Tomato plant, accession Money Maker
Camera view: horizontal (90 deg, fisheye); turntable rotation: 210 degrees
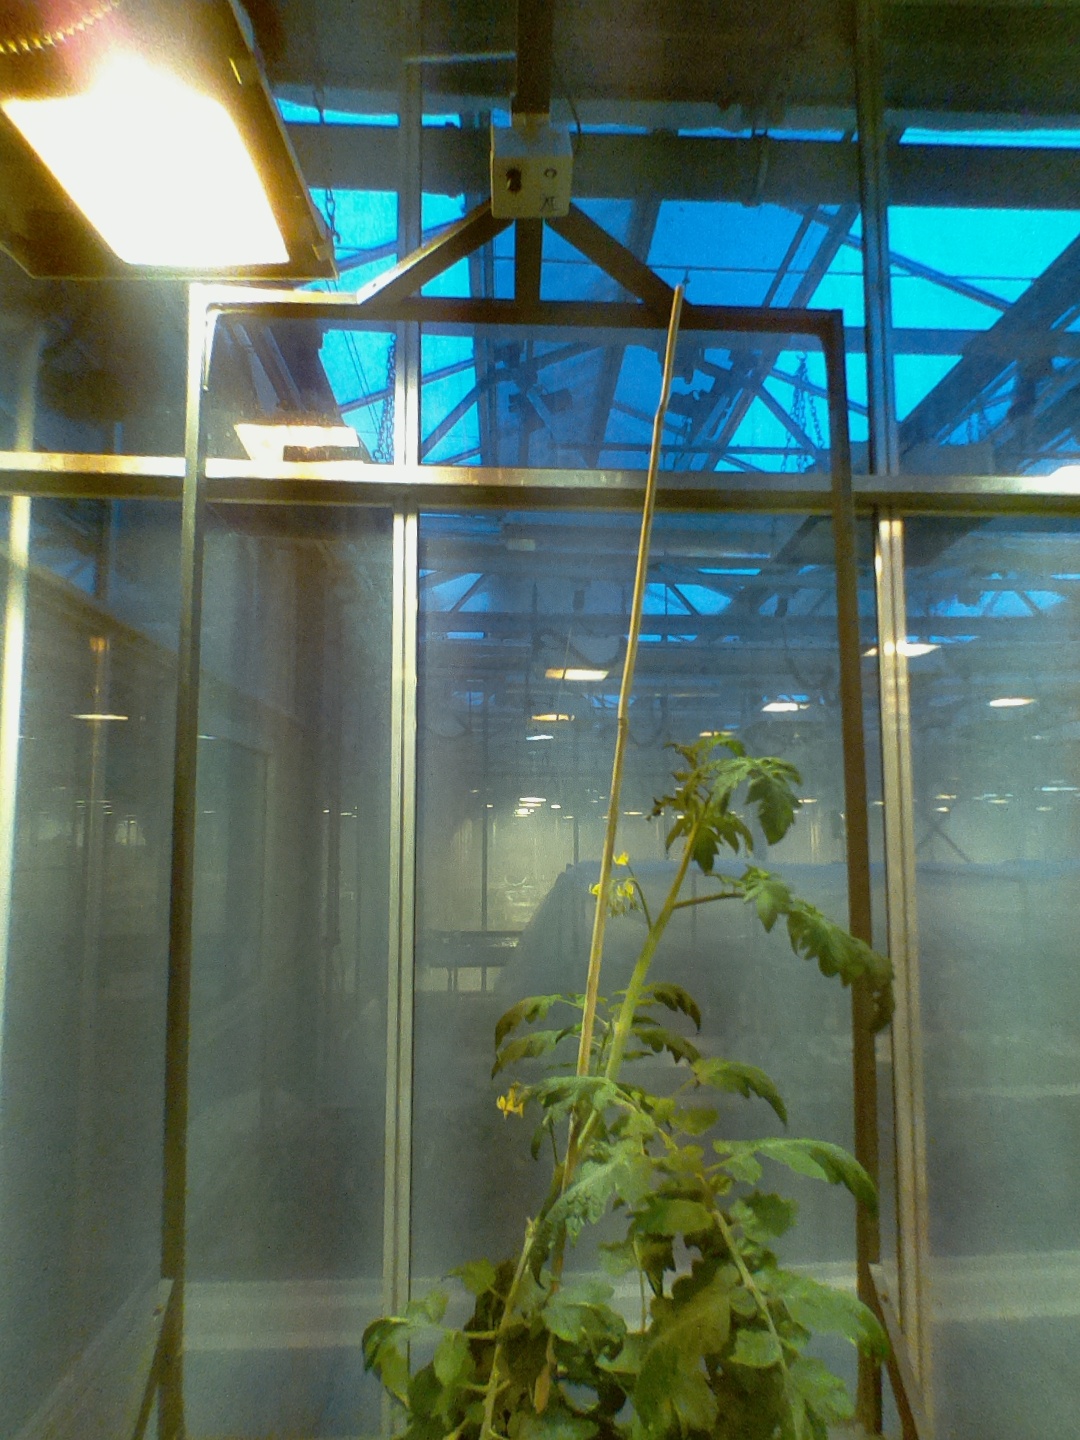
BBCH growth stage 66: Full flowering, 60%-70% of flowers open, more petals falling